Hill tribes of Northeast India

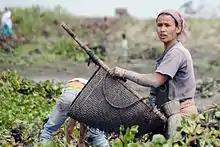
Tiwa tribal woman of Meghalaya

The average height of the hills is around , with the highest peak being Phawngpui (Blue Mountain) at .